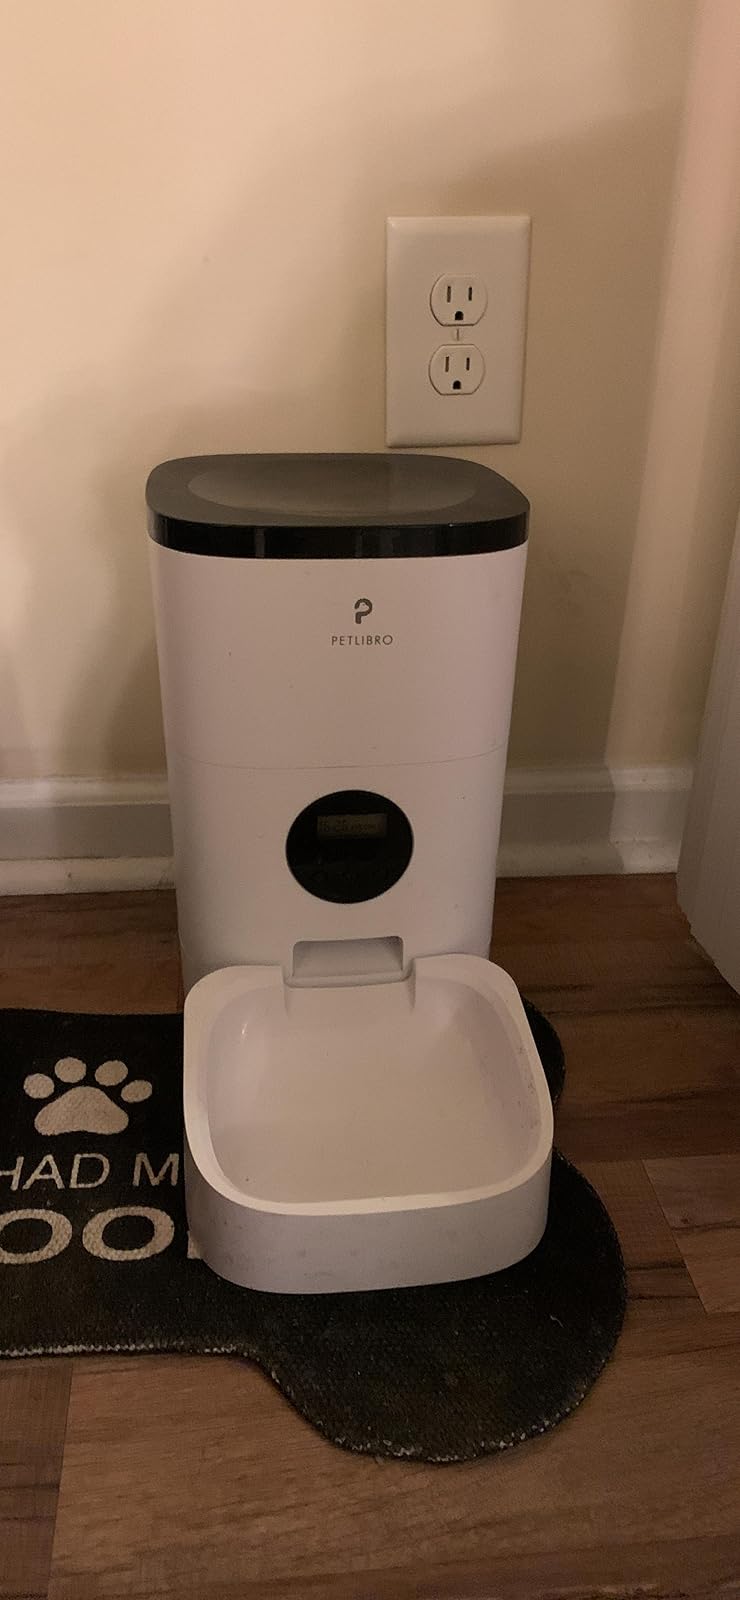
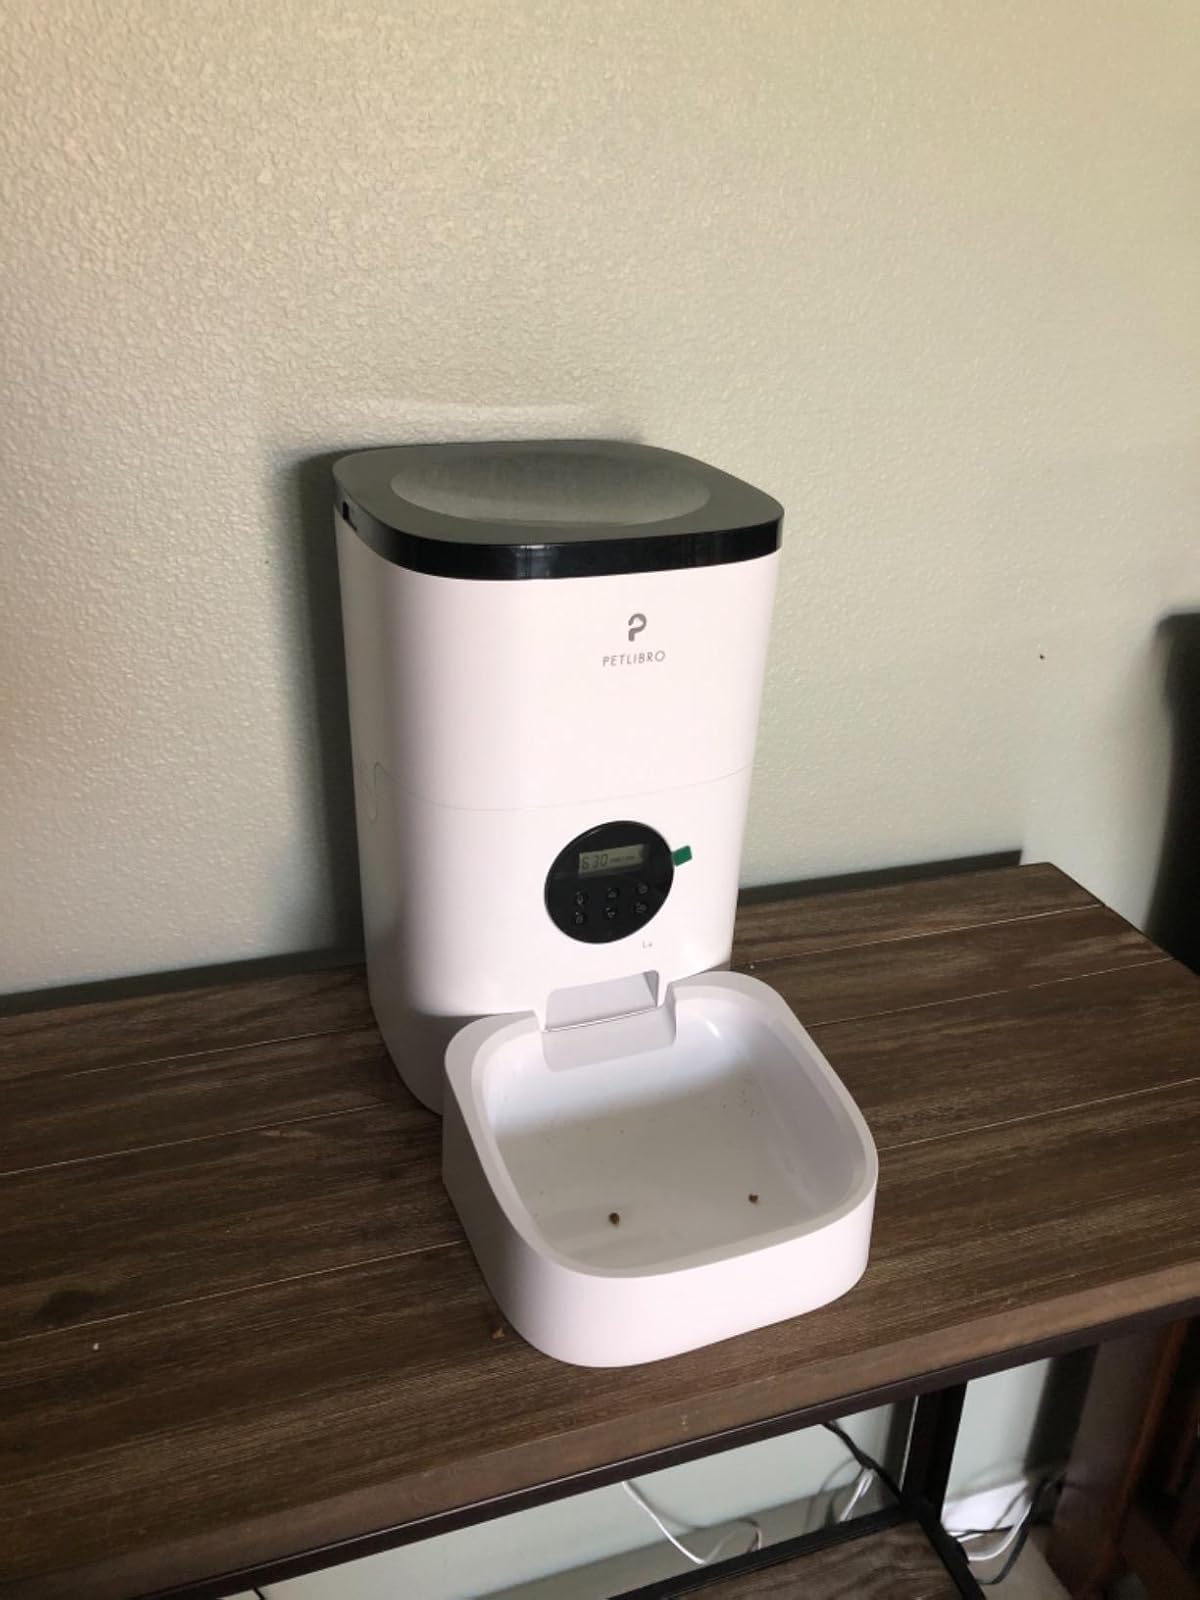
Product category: items_feeder
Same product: yes